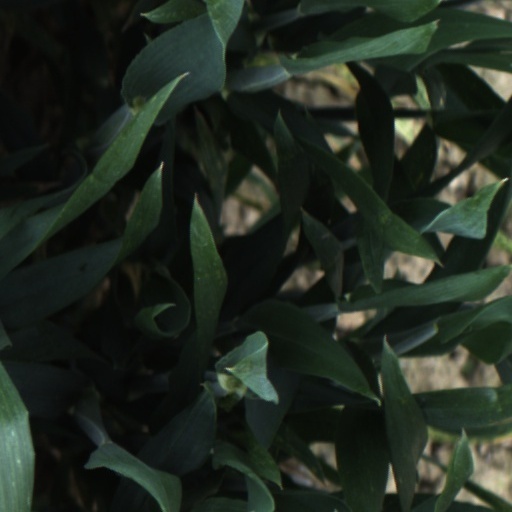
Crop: wheat